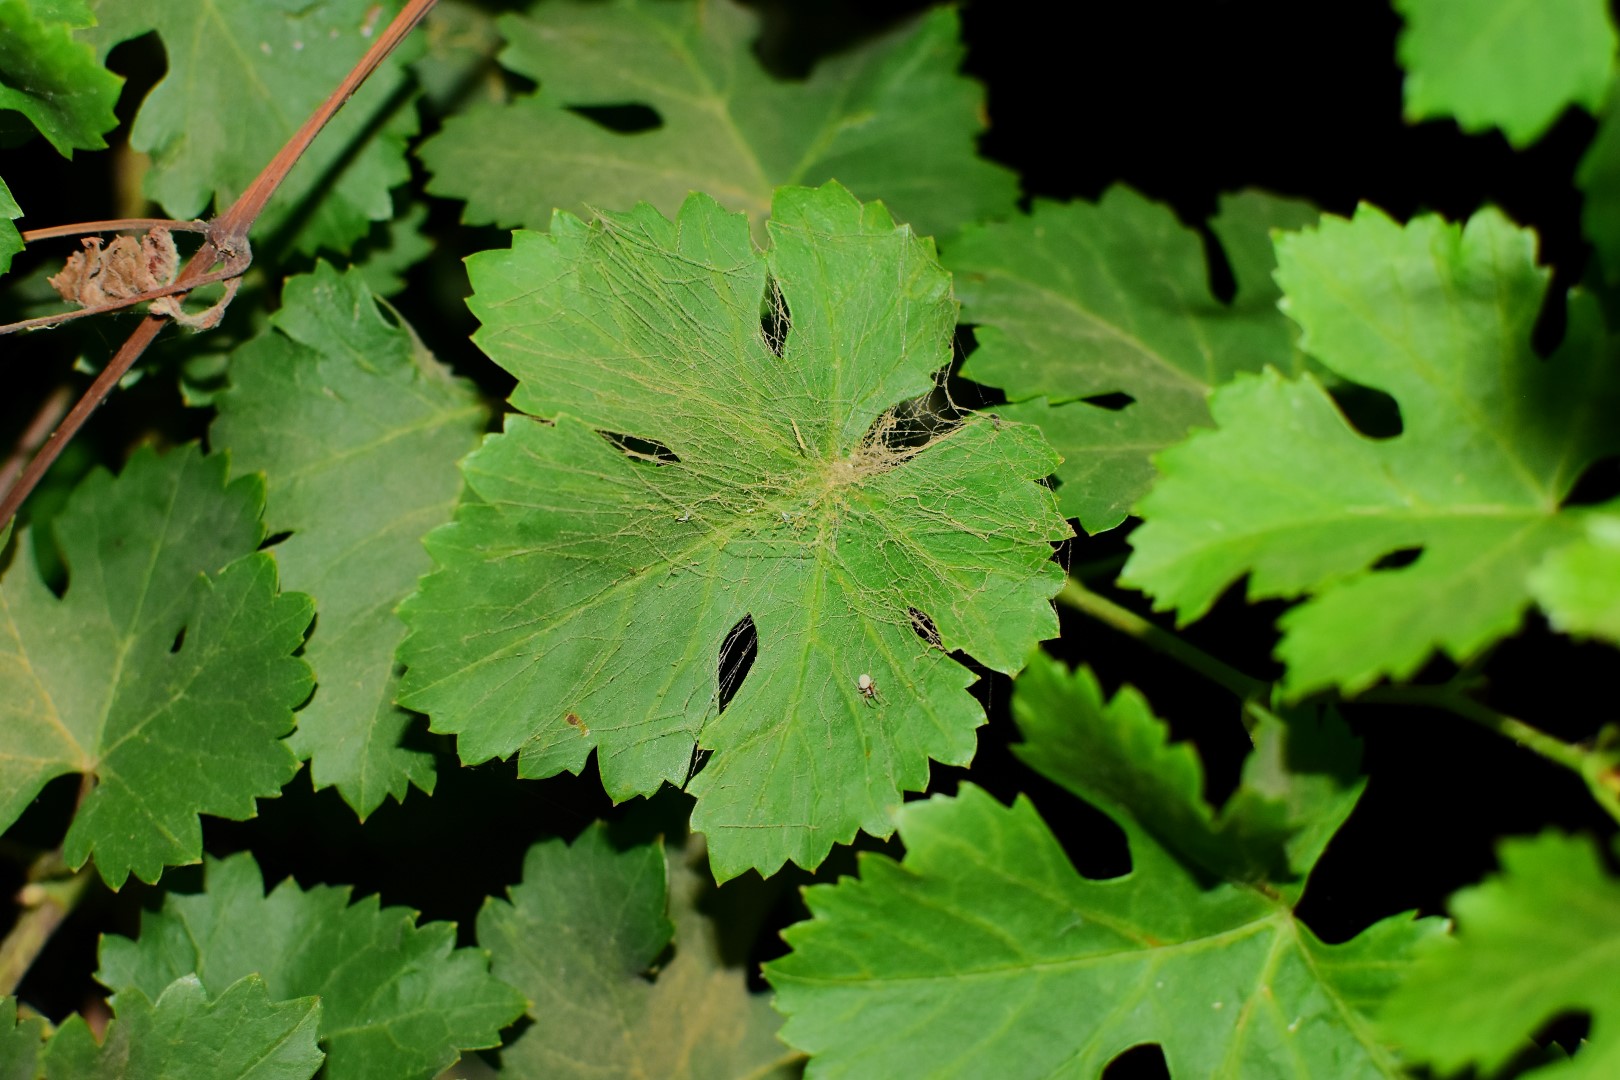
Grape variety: Aswud Balad